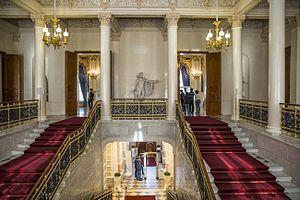
Le Musée Fabergé de Saint-Pétersbourg, en Russie, est un musée privé créé par Viktor Vekselberg et sa fondation afin de rapatrier des objets perdus de haute valeur culturelle en Russie. Le musée se trouve dans le centre de Saint-Pétersbourg au sein du Palais Chouvalov situé sur les rives de la Fontanka. La collection du musée contient plus de 4 000 œuvres d'arts décoratifs et de beaux-arts, y compris des objets en or, de l'argenterie, des tableaux, des porcelaines et des bronzes. Un des points forts de la collection du musée est le groupe de neuf œufs de Pâques Impériaux créé par Fabergé pour les deux derniers Tsars de Russie.